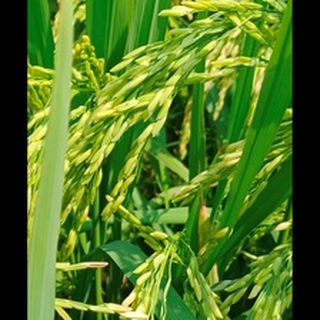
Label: healthy_rice